Jiuxing Avenue station

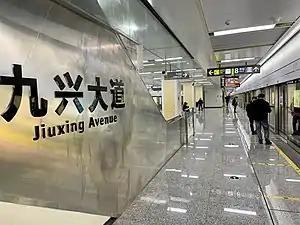
Line 5 platform

Jiuxing Avenue is a station on Line 5 and Line 8 of the Chengdu Metro in China. It was opened on 27 December 2019.